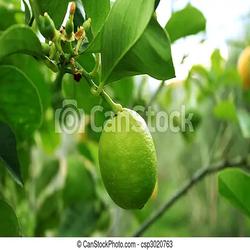
Label: Lemon